Daniel Smith (rugby league)

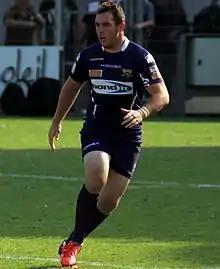
Smith playing for the Huddersfield Giants in Perpignan, France in 2015

He scored his first try for the Giants against his previous club Wakefield just weeks after completing his move away.